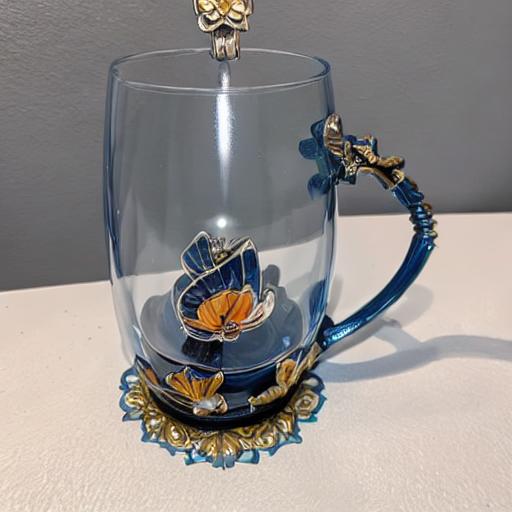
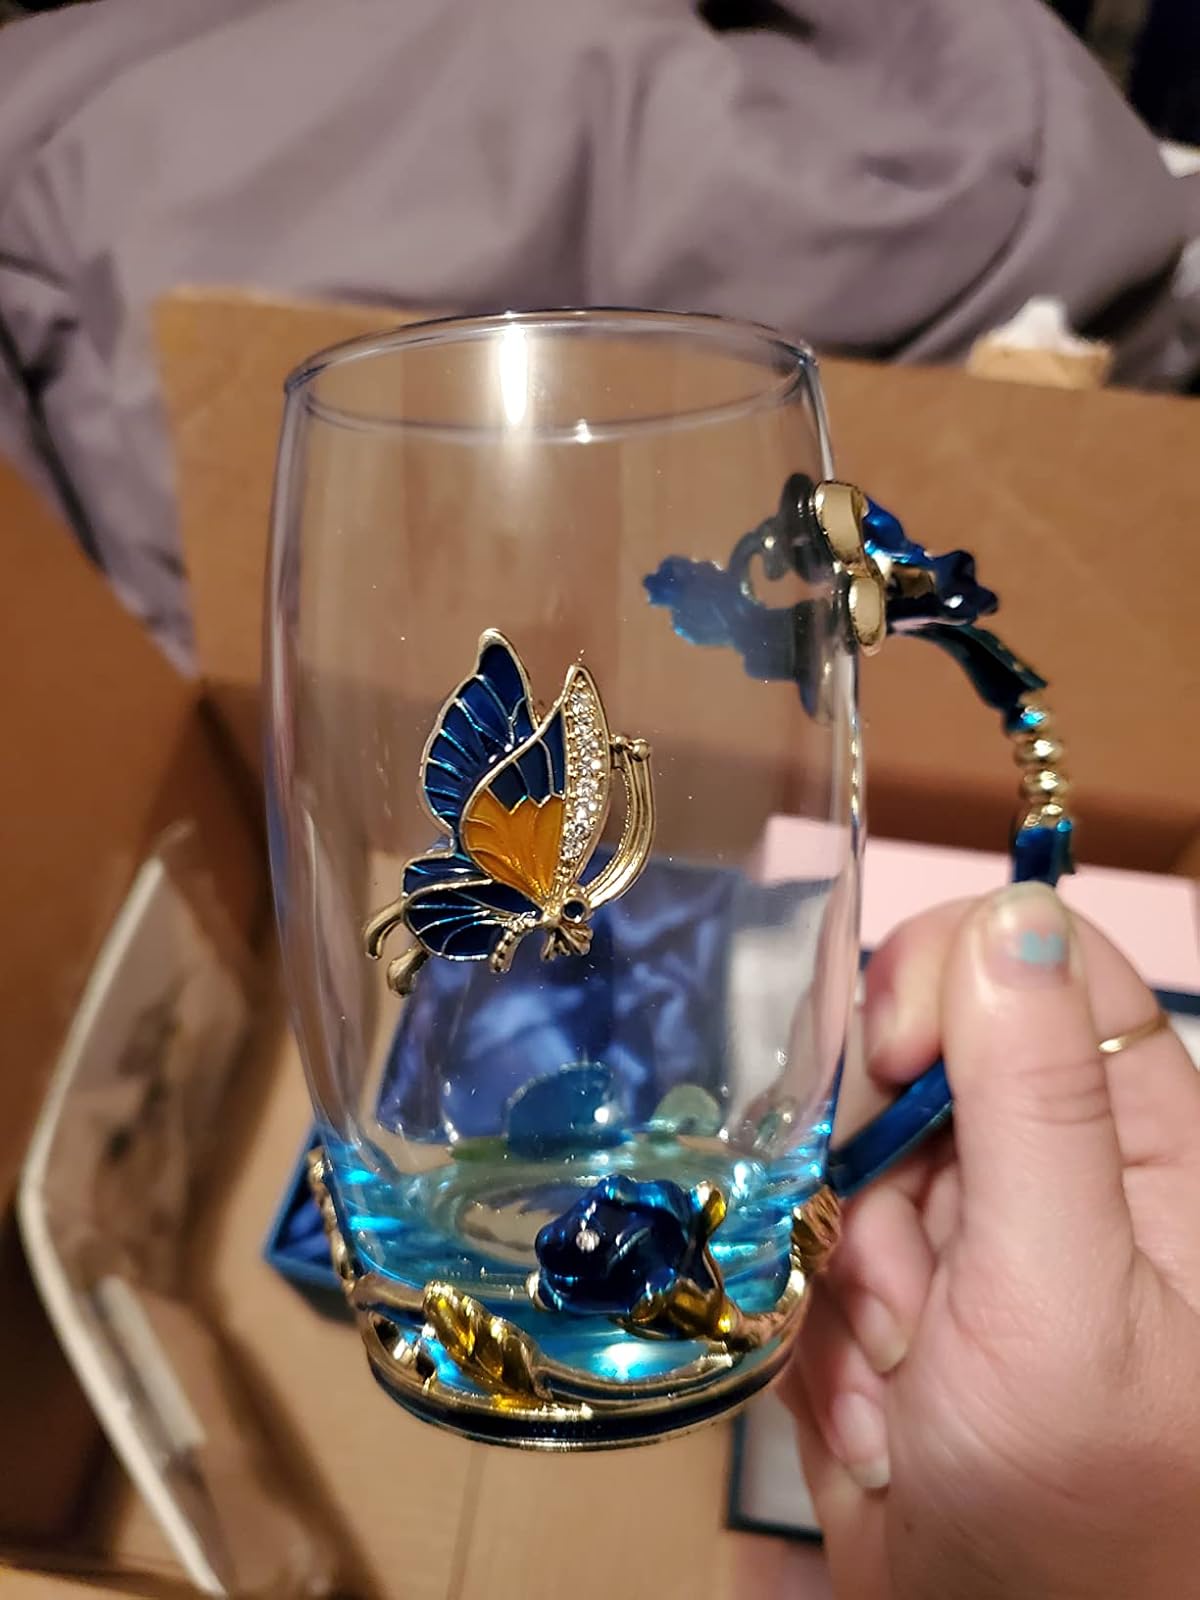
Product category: items_mug
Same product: no